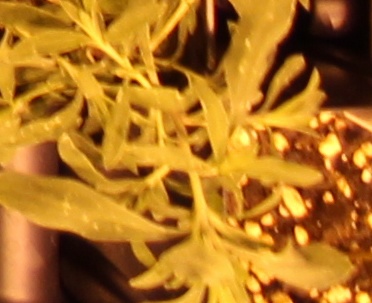
Label: Kochia